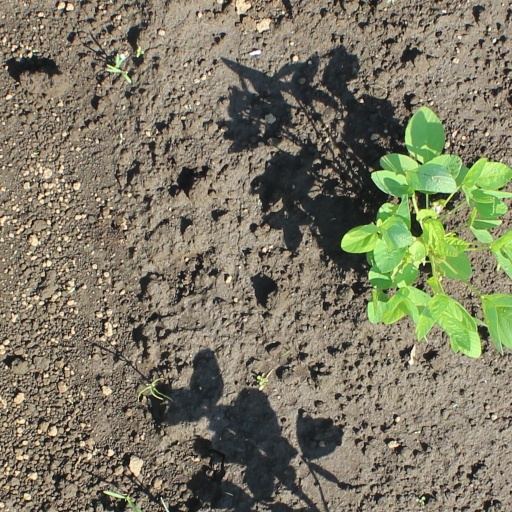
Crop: soybean